Rockland County, New York

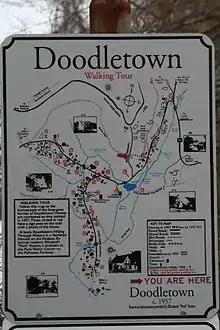
Doodletown

According to Scorecard.org, which integrates data from different sources including the United States Environmental Protection Agency (EPA), in 2002, Rockland County ranked among the worst 10% in the United States in terms of air releases. Recent EPA statistics show that a total of 66 presently active Rockland County facilities are currently regulated. In Scorecard's list of Top 10 polluters from 2002, the Lovett generating station in Tompkins Cove is the top polluter, releasing 1,523,339 pounds of toxic emissions. Studies were released in 2000 and in 2004 by the Clean Air Task Force to study the impacts of power plant emissions in the United States. This data for Rockland County shows that a total of $2,150,800 was paid in compensation for numerous illnesses caused by power plant pollution, including asthma attacks, heart attacks and death. The Lovett generating station was closed and dismantled prior to 2014. From 2015 to 2018, the Haverstraw Quarry owned and managed by CRH Tilcon and Oldcastle Materials was heavily fined for air and water pollution, including over-blasting, over-excavating, non-viable use of its NESCO unhealthy dust suppression systems and lethal dust & water runoffs into protected waterways. In the period from 2017 to 2020, Suez experienced instances of discolored water and odor complaints. During 2020, the Rockland County Health Dept. and New York State Department of Environmental Conservation (NYSDEC) Conservationfound/investigated and informed Suez of untreated polluted water at Tilcon operated discharge points at a stream that flows into Lake DeForest. After discovery, Tilcon stopped pumping the waste. Higher cancer rates in Rockland County as compared to Manhattan associate towards drinking water quality, aging drink water infrastructure/storm drain runoff concerns.